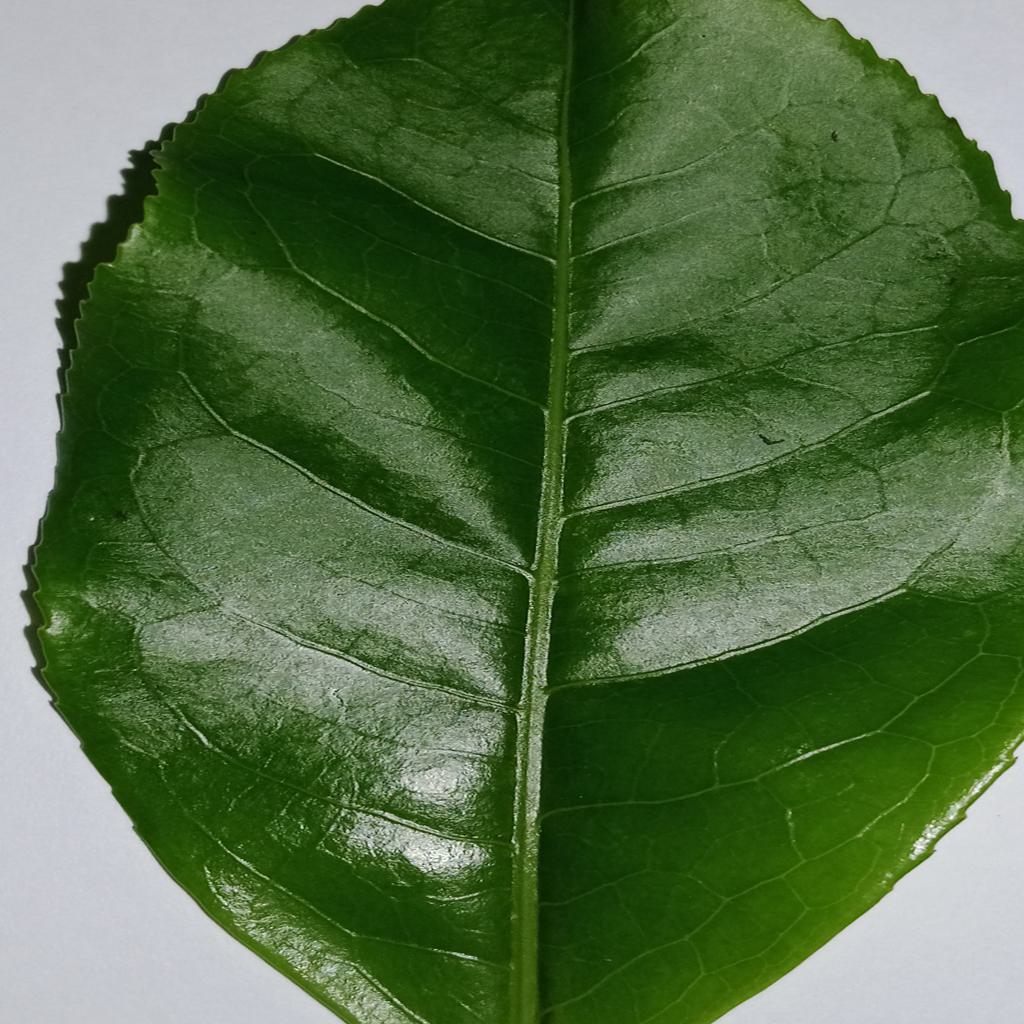
Label: Healthy